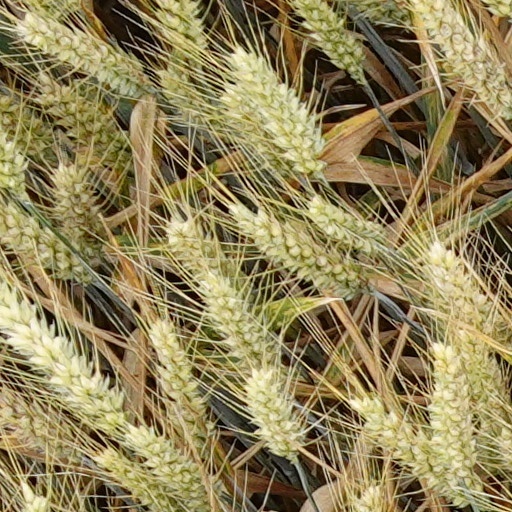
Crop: wheat